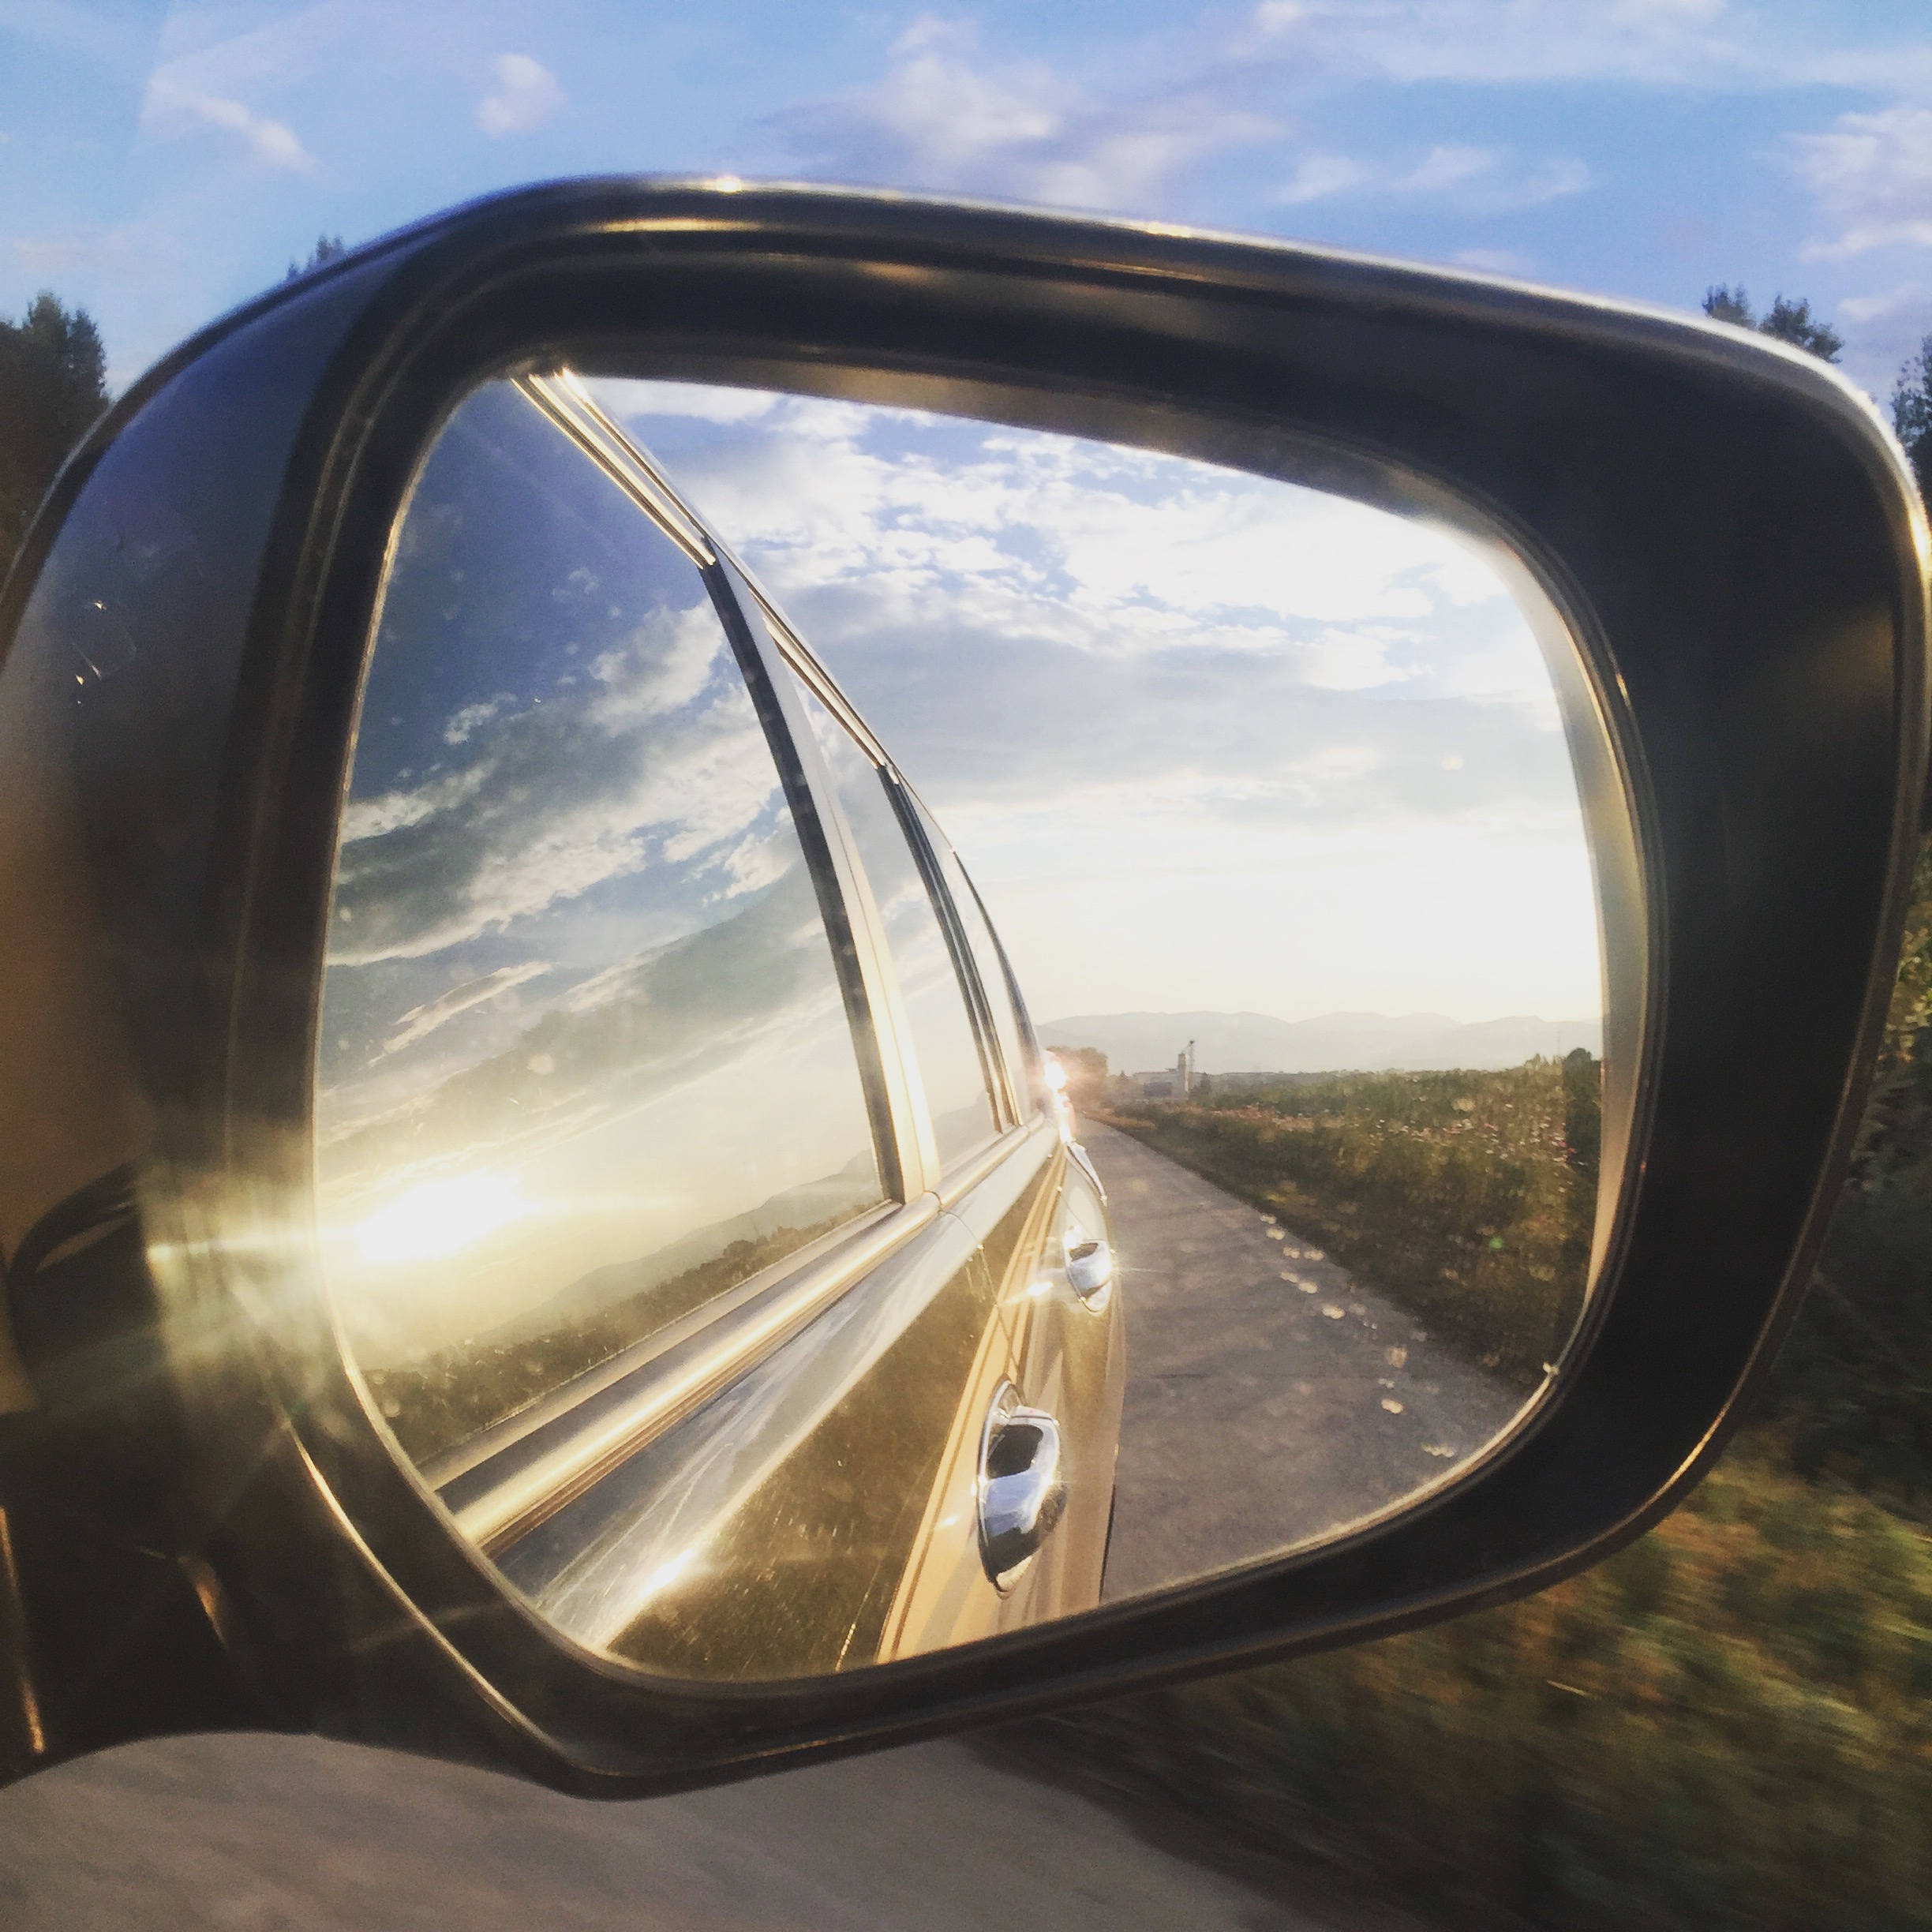
light, car, wheel, window, glass, driving, reflection, vehicle, windshield, bumper, rear view mirror, sunglasses, glasses, shape, automobile make, automotive exterior, automotive mirror